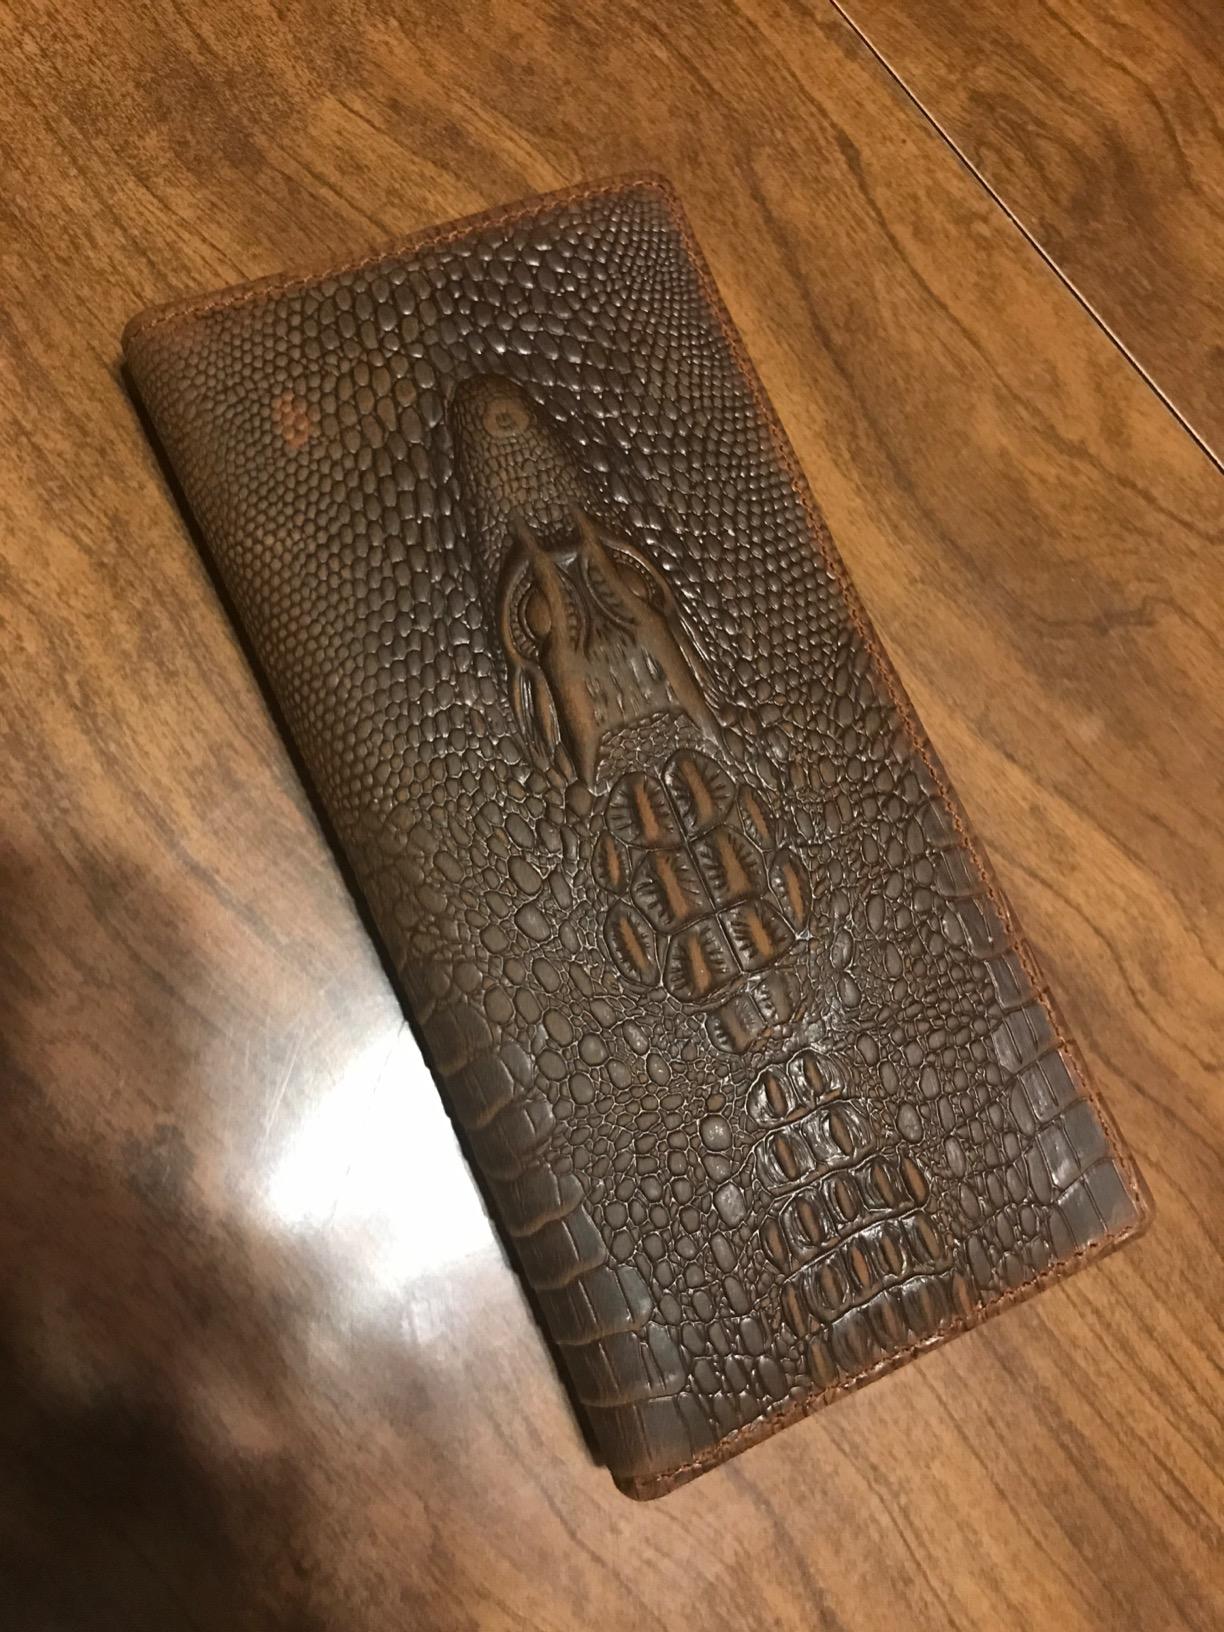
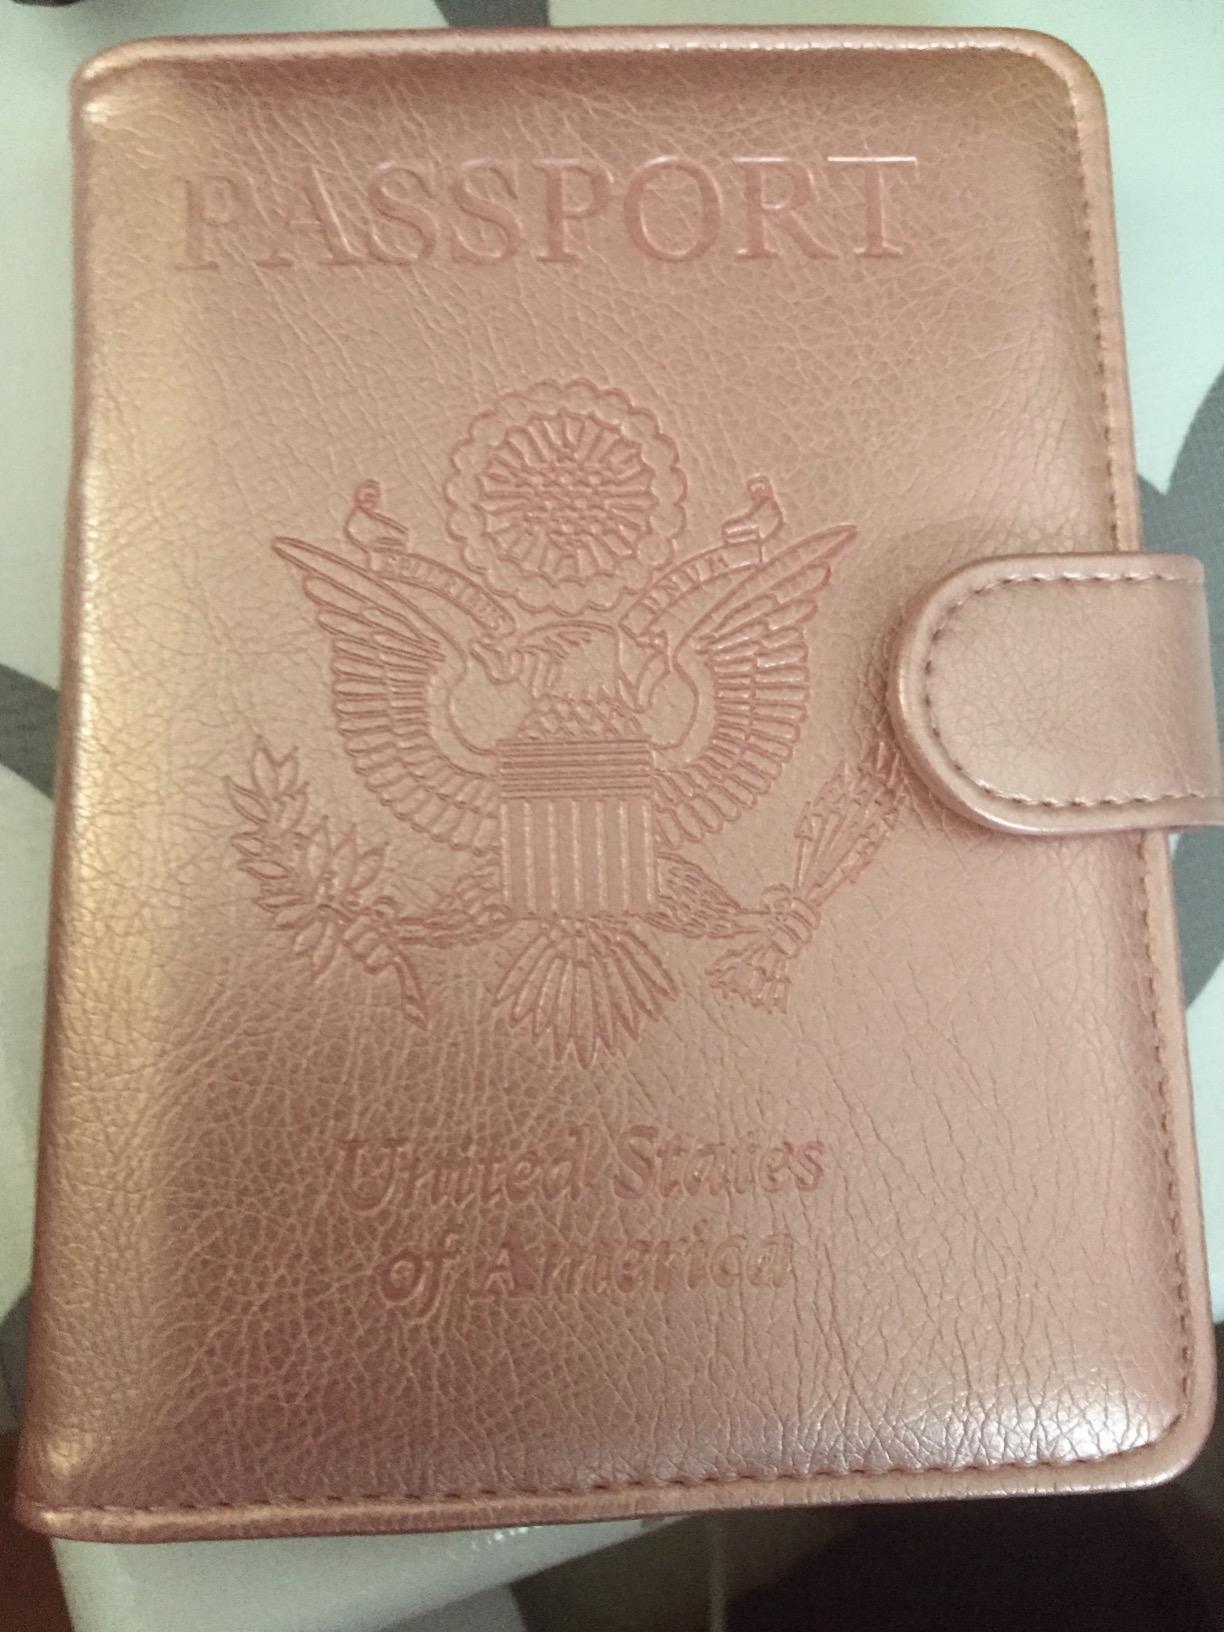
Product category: accessories_wallet
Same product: no